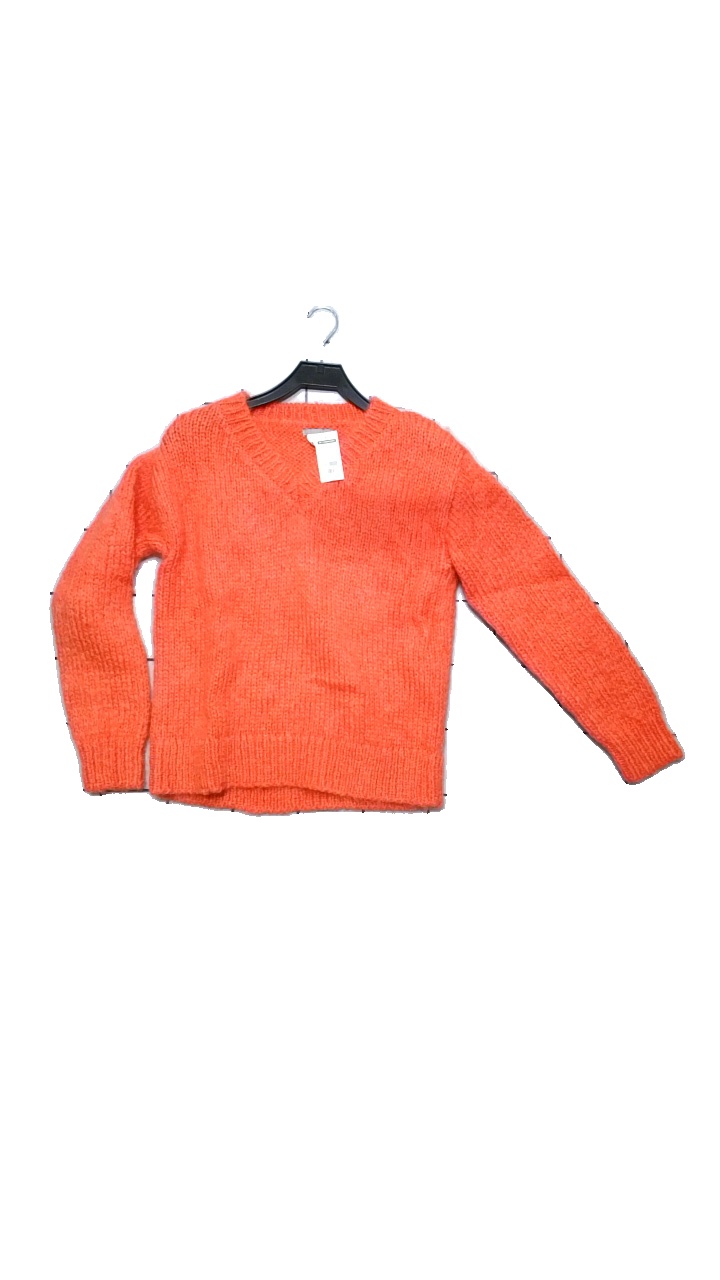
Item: Sweater (Ladies)
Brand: Cos
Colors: Red, Orange
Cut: Regular, V-collar
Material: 52% wool, 48% mohair
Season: Autumn
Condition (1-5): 5
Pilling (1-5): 3
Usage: Reuse
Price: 150-250